Kostyantyn Bondaryev

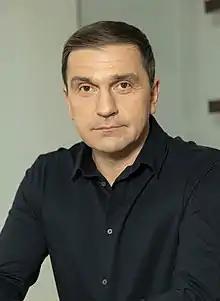

Kostiantyn Anatoliiovych Bondarev (Ukrainian: Костянтин Анатолійович Бондарєв; born 13 September 1972) is a Ukrainian politician and public figure. He has served as a People's Deputy of Ukraine during the VI, VII, and IX convocations, representing the political party "Batkivshchyna". Bondarev has held various parliamentary roles, focusing on transport, infrastructure, and tax policy. Since 2010, he has led the Kyiv Regional Organization of Batkivshchyna. He is also involved in humanitarian and sports initiatives, and is a member of the National Olympic Committee of Ukraine.